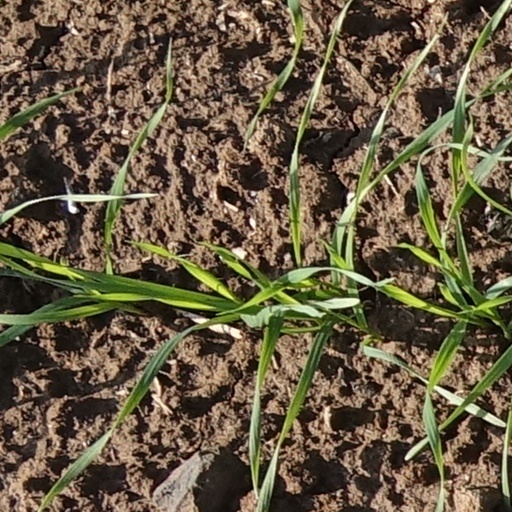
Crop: wheat